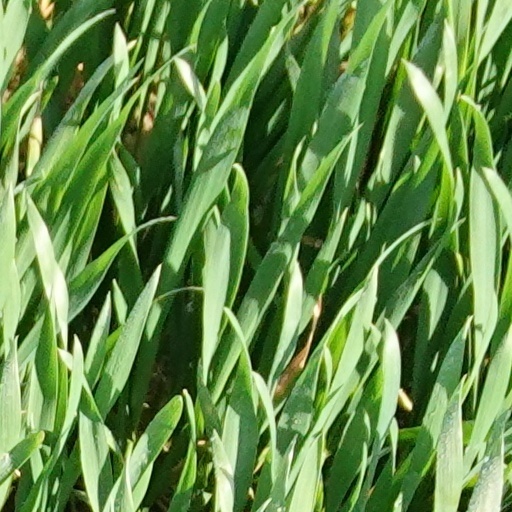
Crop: wheat